James Bourne

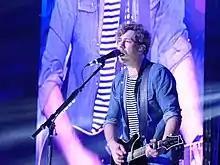
Bourne performing with Busted at Manchester Arena, 2016

James Elliot Bourne (born 13 September 1983) is an English singer-songwriter and musician. He is known as the co-founder of pop-punk bands Busted and Son of Dork, and he also created his own electronic project under the alias Future Boy. From 2013 to 2015 he was a member of McBusted, which consisted of himself, Busted bandmate Matt Willis, and McFly.